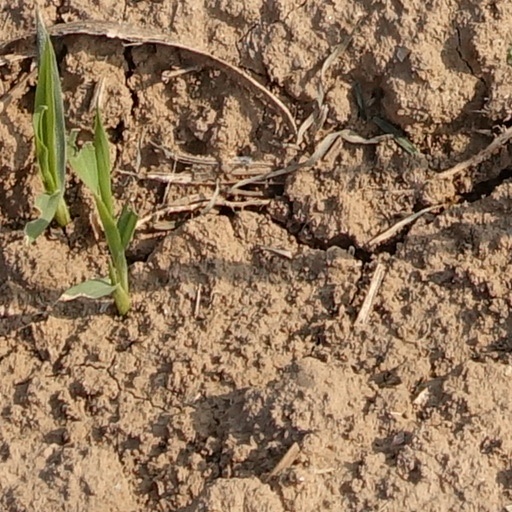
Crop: wheat